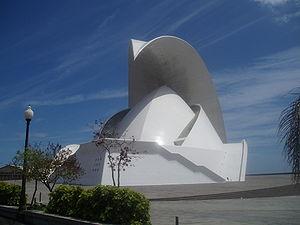
Tenerife ou Ténériffe, en espagnol Tenerife, est une île d'Espagne faisant partie de l'archipel des îles Canaries, situées dans l'océan Atlantique. Il s'agit de la plus grande île de cet archipel mais aussi de la plus haute, le Teide constituant le point culminant de l'Espagne avec 3 718 mètres d'altitude. Tenerife est également l'île la plus étendue et la plus peuplée de la Macaronésie.